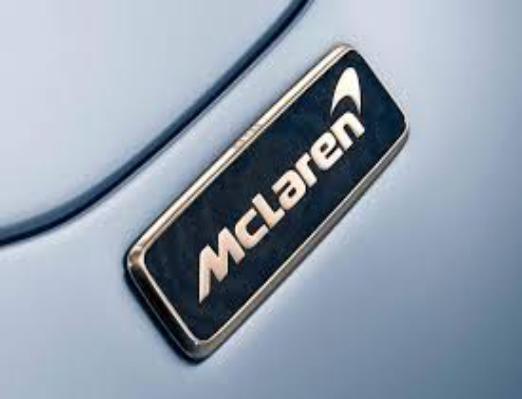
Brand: mclaren
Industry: Transportation